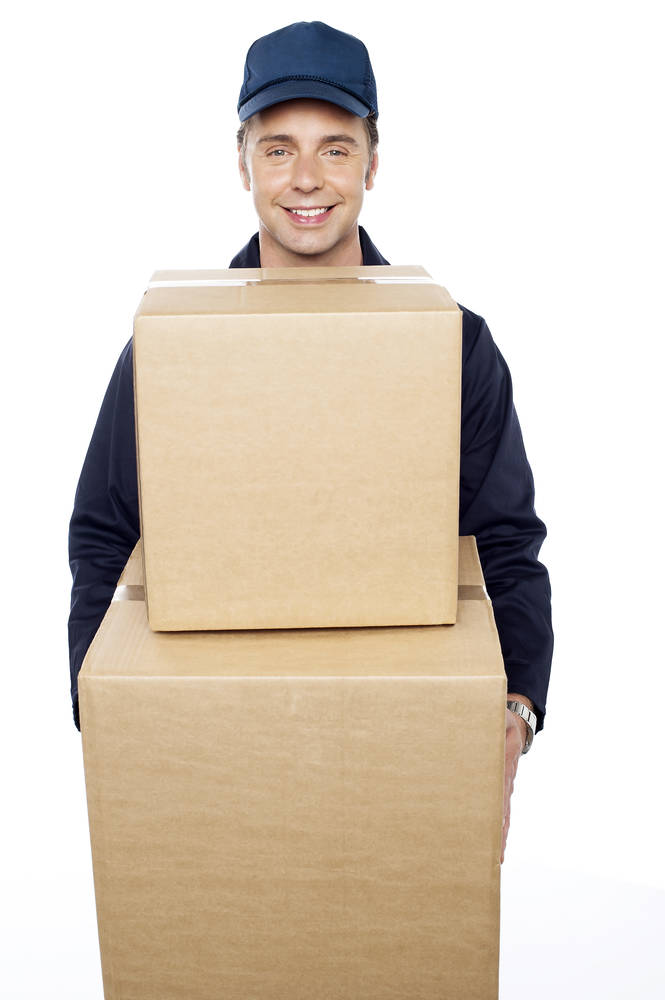
Label: cardboard